Digna, Jura

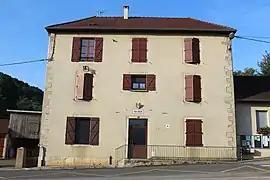
The town hall in Digna

Digna is a commune in the Jura department in Bourgogne-Franche-Comté in eastern France.